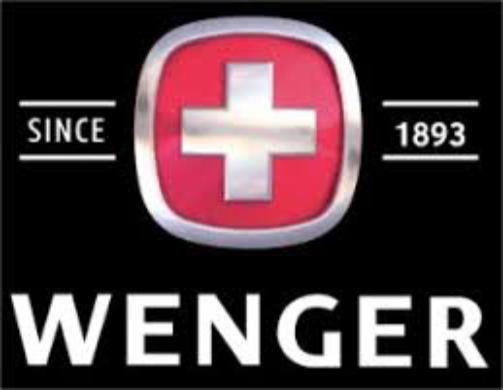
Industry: Necessities